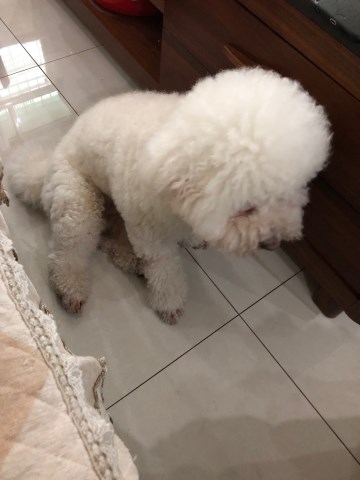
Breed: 3083-n000117-Bichon_Frise